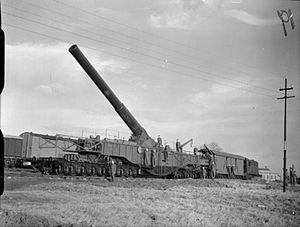
La liste des plus gros canons classé par calibre contient tous les types de canons à travers les âges énumérés dans le sens décroissant de leur calibre. Le développement des super-canons peut être divisé en trois périodes, en fonction du type de projectiles utilisés :
L'artillerie lourde sur voie ferrée a été créée afin d'utiliser des canons de très gros calibre à une époque où les solutions sur route ne permettaient pas de transporter des masses importantes. Les canons et mortiers sur rail permettaient de tirer des calibres importants. L'artillerie lourde sur voie ferrée a majoritairement été employée pendant les Première et Seconde Guerre mondiale.